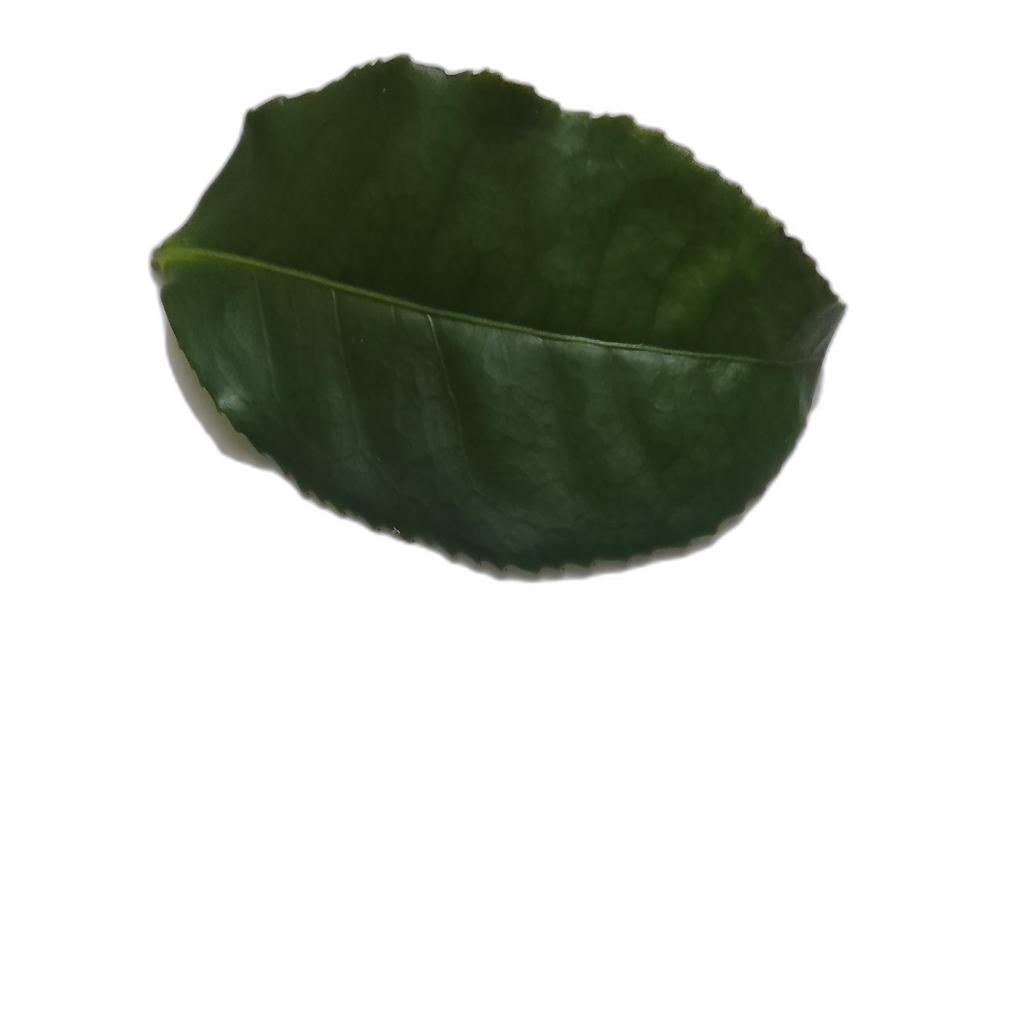
Label: Healthy